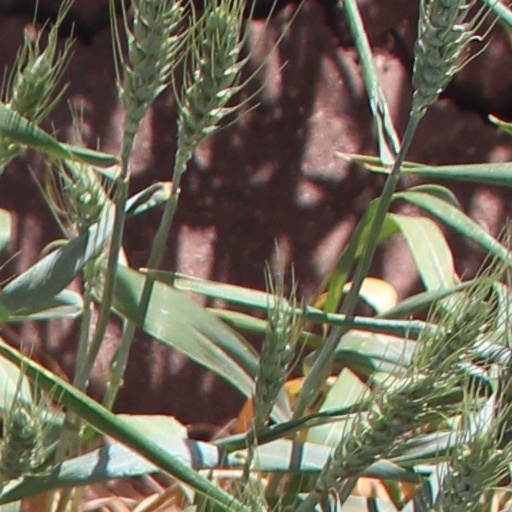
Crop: wheat